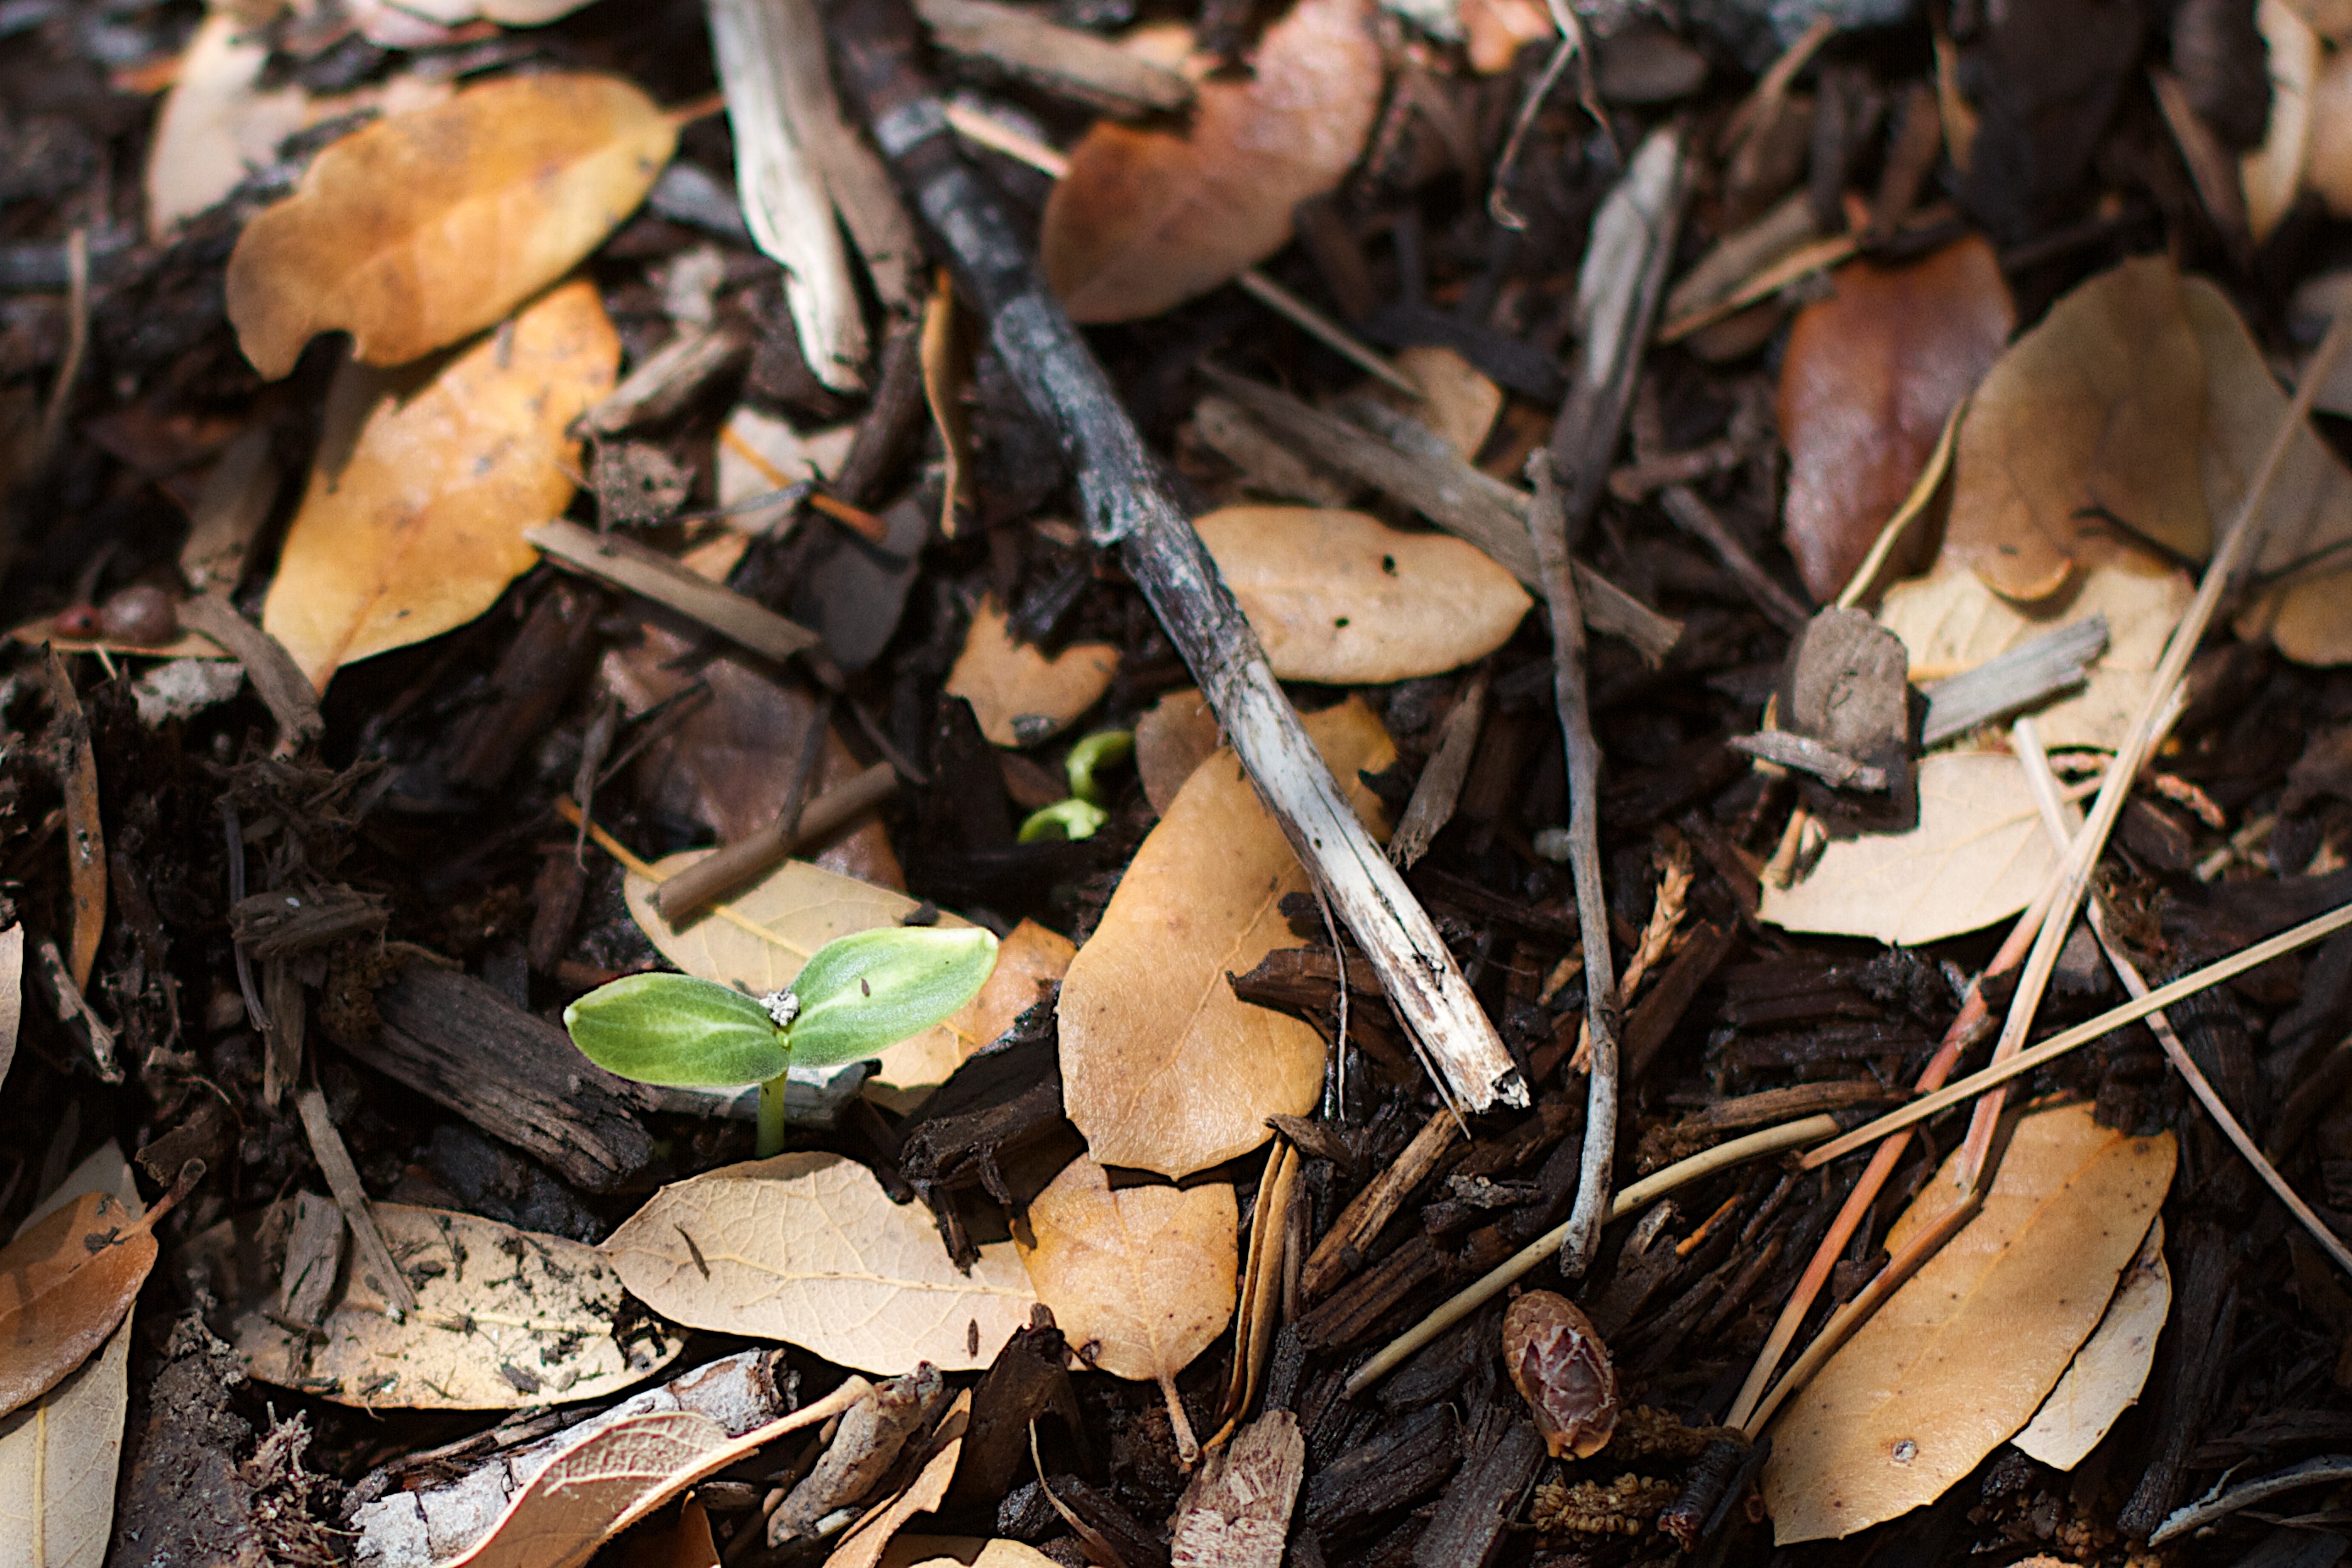
tree, nature, branch, wood, leaf, autumn, soil, mushroom, flora, season, fauna, fungus